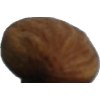
Label: almonds